The Woman in Black (2012 film)

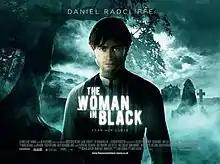
Theatrical release poster

The Woman in Black is a 2012 Gothic supernatural horror film directed by James Watkins from a screenplay by Jane Goldman. It is the second adaptation of Susan Hill's 1983 novel of the same name, which was previously filmed in 1989. The film stars Daniel Radcliffe, Ciarán Hinds, Janet McTeer, Sophie Stuckey, and Liz White. The plot, set in early 20th-century England, follows a young recently widowed lawyer who travels to a remote village where he discovers that the vengeful ghost of a scorned woman is terrorising the locals.